Occum Hydroelectric Plant and Dam

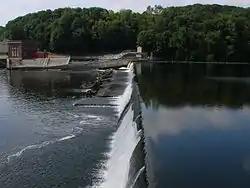

The Occum Hydroelectric Plant and Dam is a historic hydroelectric plant and dam north of Bridge Street on the west side of the Shetucket River in Norwich, Connecticut. The facility includes a rare surviving partial example of a large-scale dam built for a textile mill in 1865, and an early example of a hydroelectric power generation facility established in 1934. It is one of a small number of surviving hydroelectric plants in the state which was built before 1940. The complex was listed on the National Register of Historic Places in 1996.